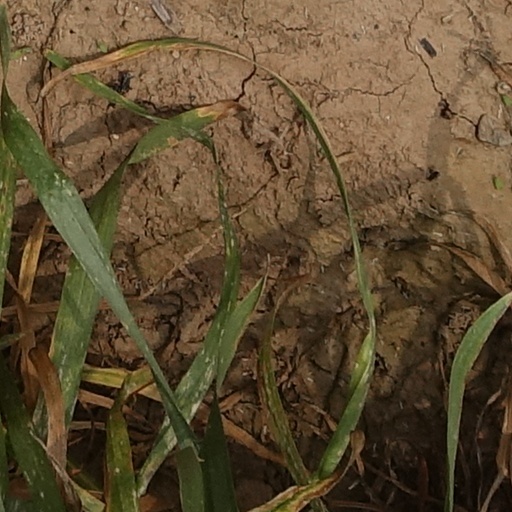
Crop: wheat